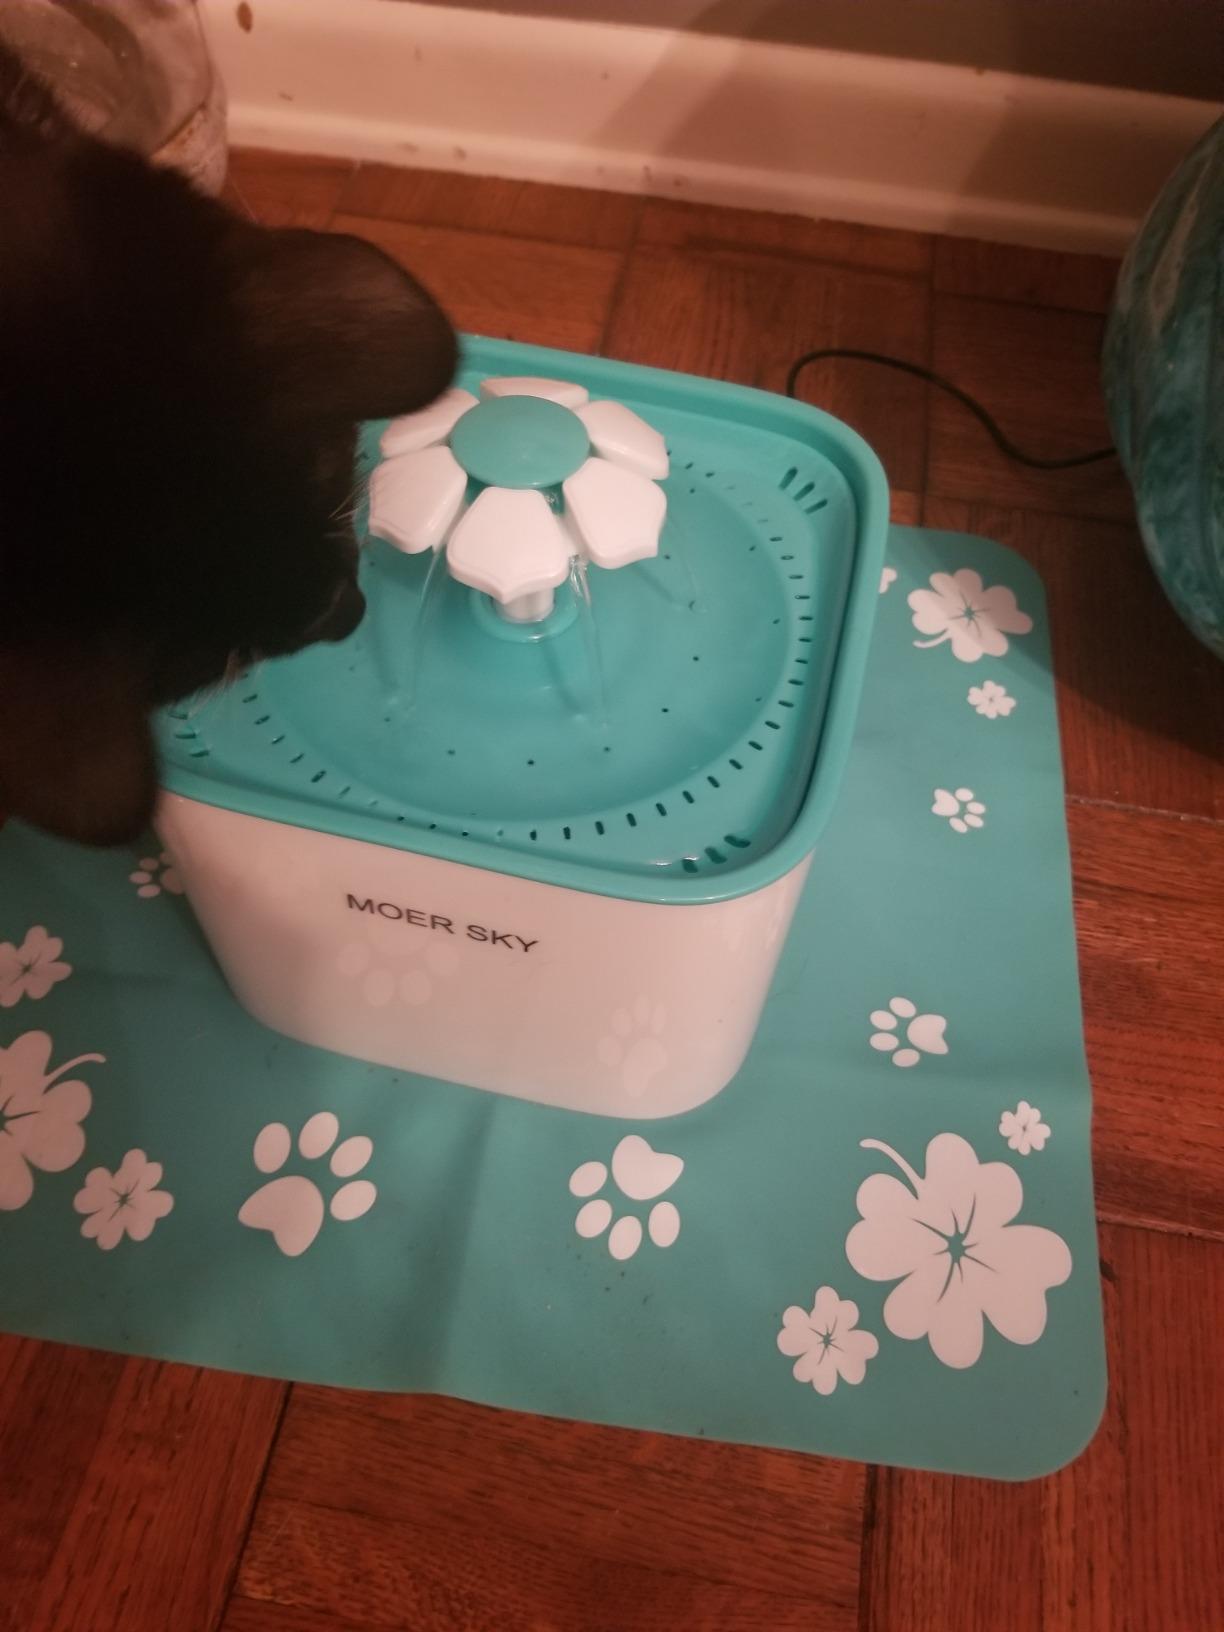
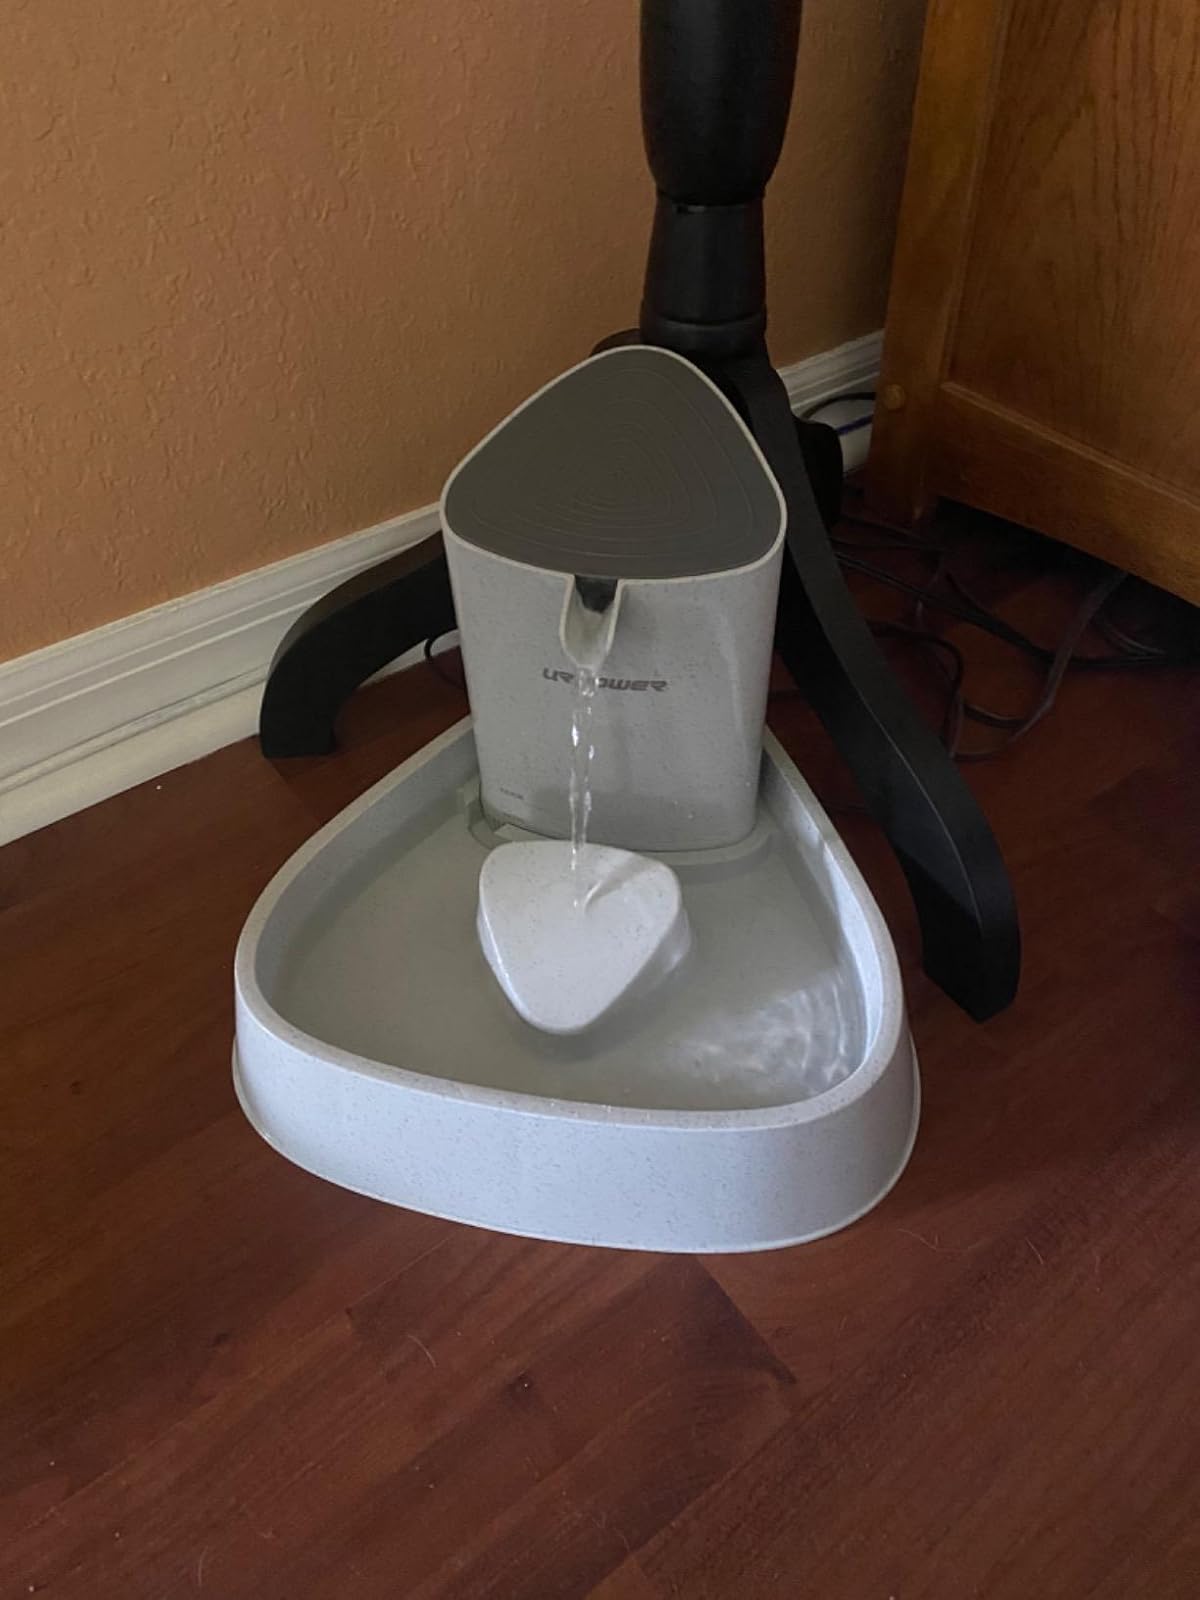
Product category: items_bowl
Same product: no